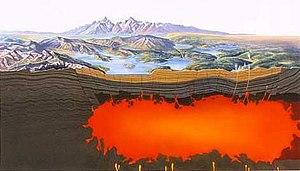
La caldeira de Yellowstone, en anglais Yellowstone Caldera, parfois connue sous le nom de « supervolcan de Yellowstone », est un volcan endormi des États-Unis situé dans le parc national de Yellowstone. Cette caldeira fut découverte lors de fouilles dirigées par Bob Christiansen de l'Institut d'études géologiques des États-Unis pendant les années 1960 et 1970. Elle mesure 45 kilomètres de largeur pour 85 kilomètres de longueur.